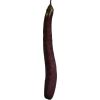
Label: Eggplant long 1